Billy Casper

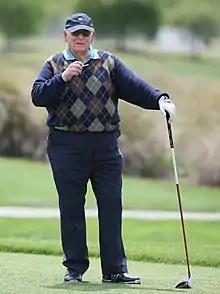
Casper in 2010

After his professional career, Casper was a designer for many golf courses, such as The Highlands, The Palm, and Eagle Crest in Sun City Summerlin, Nevada. He also designed the Hidden Oaks Golf Course, 9 holes of a beloved Par 3 in a residential neighborhood just north of Santa Barbara, CA. As of 2017. Chula Vista Golf Course, designed by Billy Casper, is a par 73 with three par 5's on the front nine and two on the back. Billy Casper Golf (BCG) is one of the largest privately owned golf course management companies in the United States, with roughly 150 owned or managed courses in their portfolio. Billy Casper Golf annually hosts the "World's Largest Golf Outing" – a national golf outing fundraiser benefiting military charities.